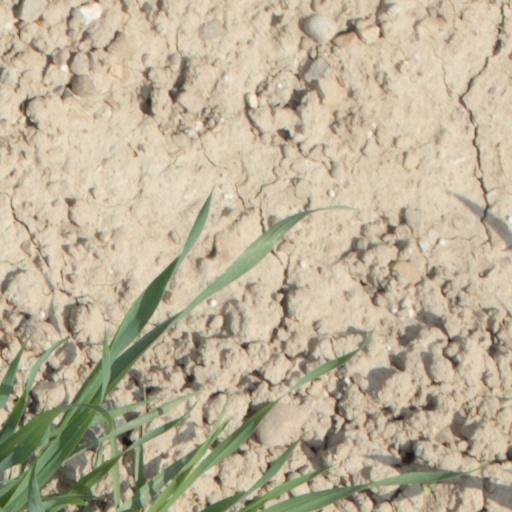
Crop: wheat